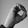
ASL letter: O